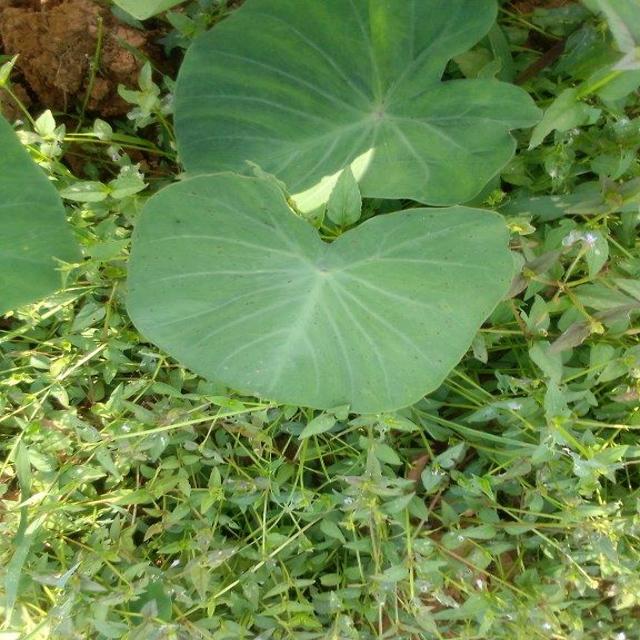
Label: Healthy